French invasion of Malta

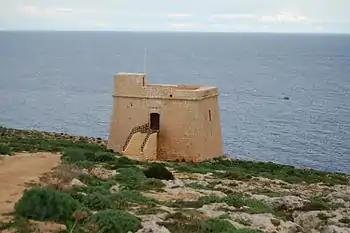
The Sopu Tower, which was located close to the landing site and offered some resistance to the invasion

A force commanded by Louis Desaix landed at Marsaxlokk, a large bay in southern Malta. The landing was successful, and the French managed to capture Fort Rohan after some resistance. Following the capture of the fort, the defenders abandoned the other coastal fortifications in the bay, and the French landed the bulk of their forces unopposed.